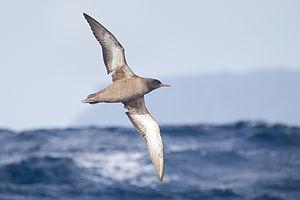
Cette liste des espèces d'oiseaux au Québec recense les taxons de ce groupe observés dans cette province du Canada. Elle provient de l'American Ornithologist Union en date du mois de janvier 2019. Elle comprend 470 espèces dont :
Cette liste des oiseaux au Canada provient de Bird Checklists of the World en date du mois de juillet 2018.